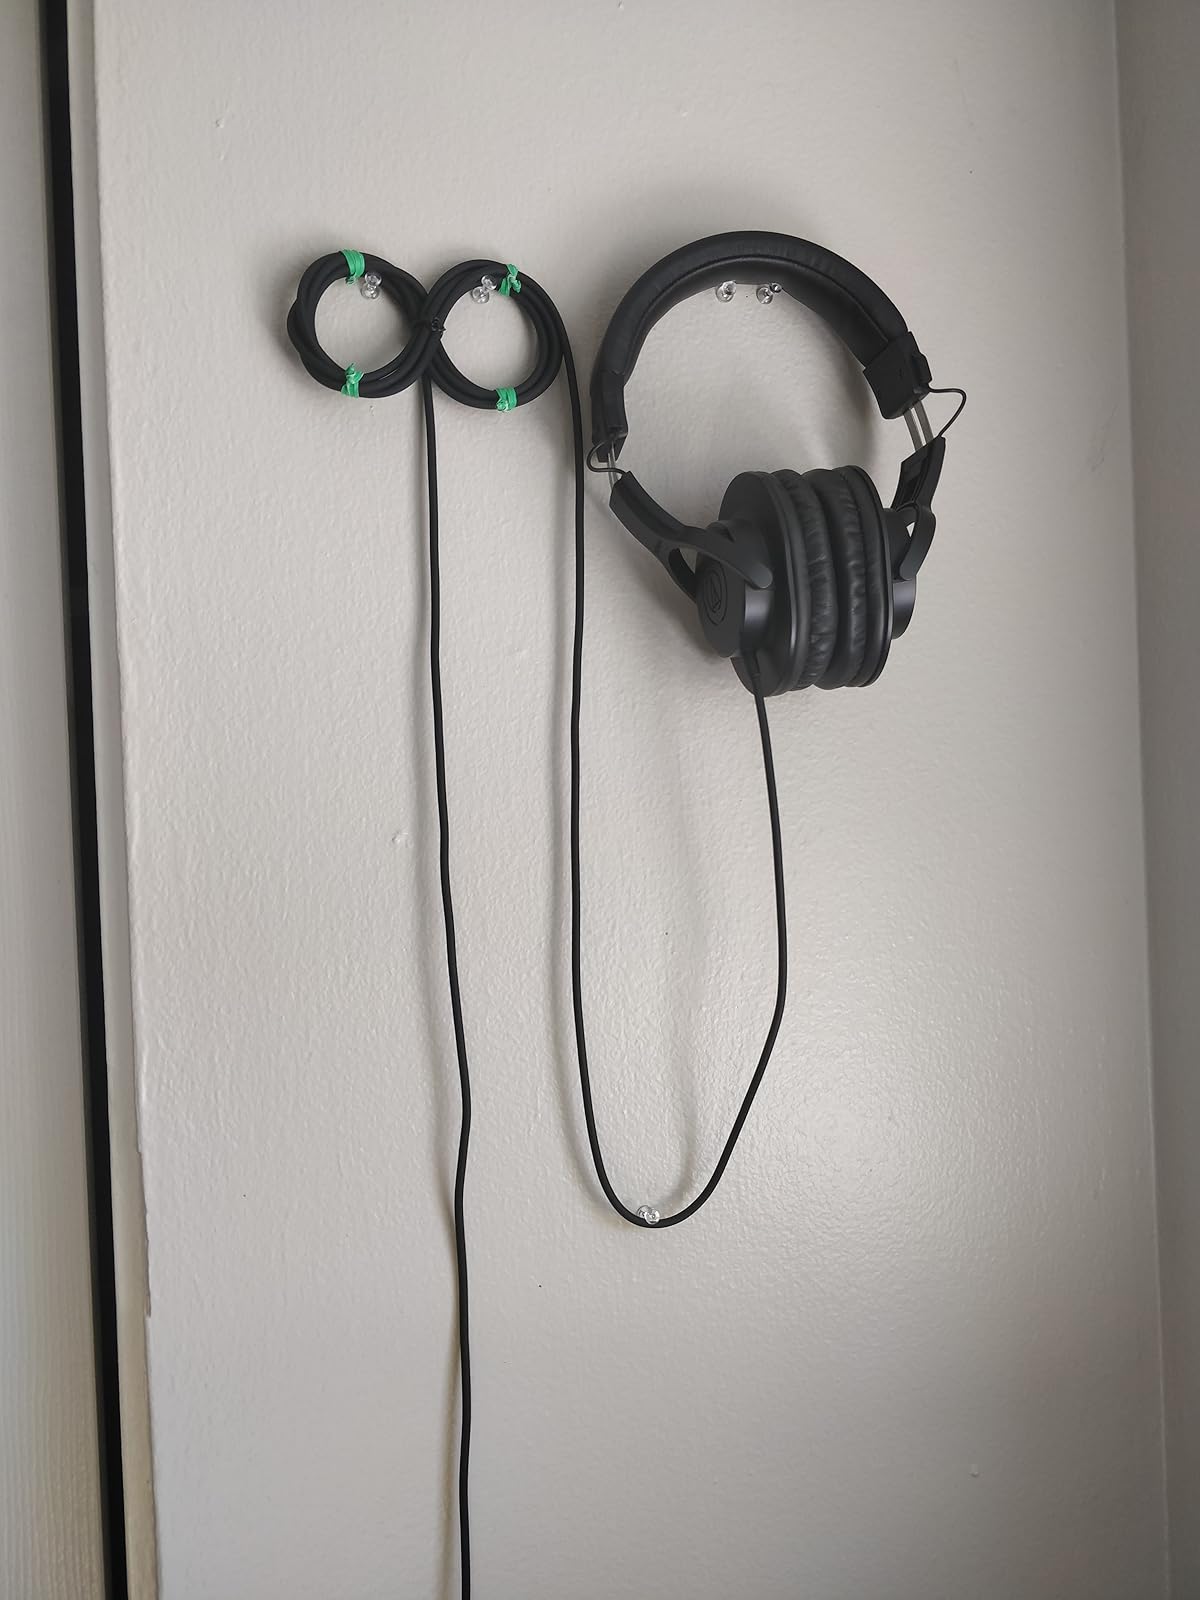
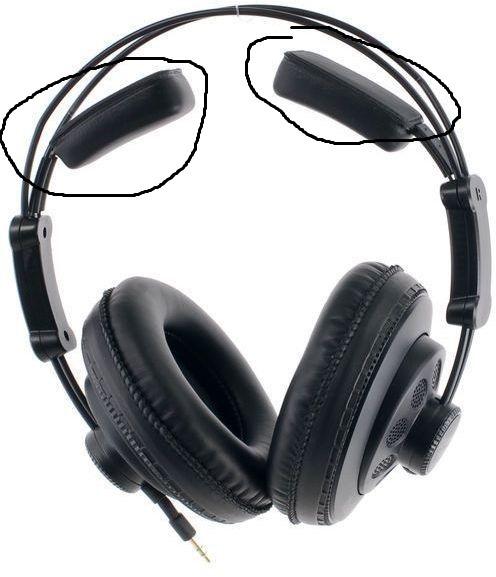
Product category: headphones
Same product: no